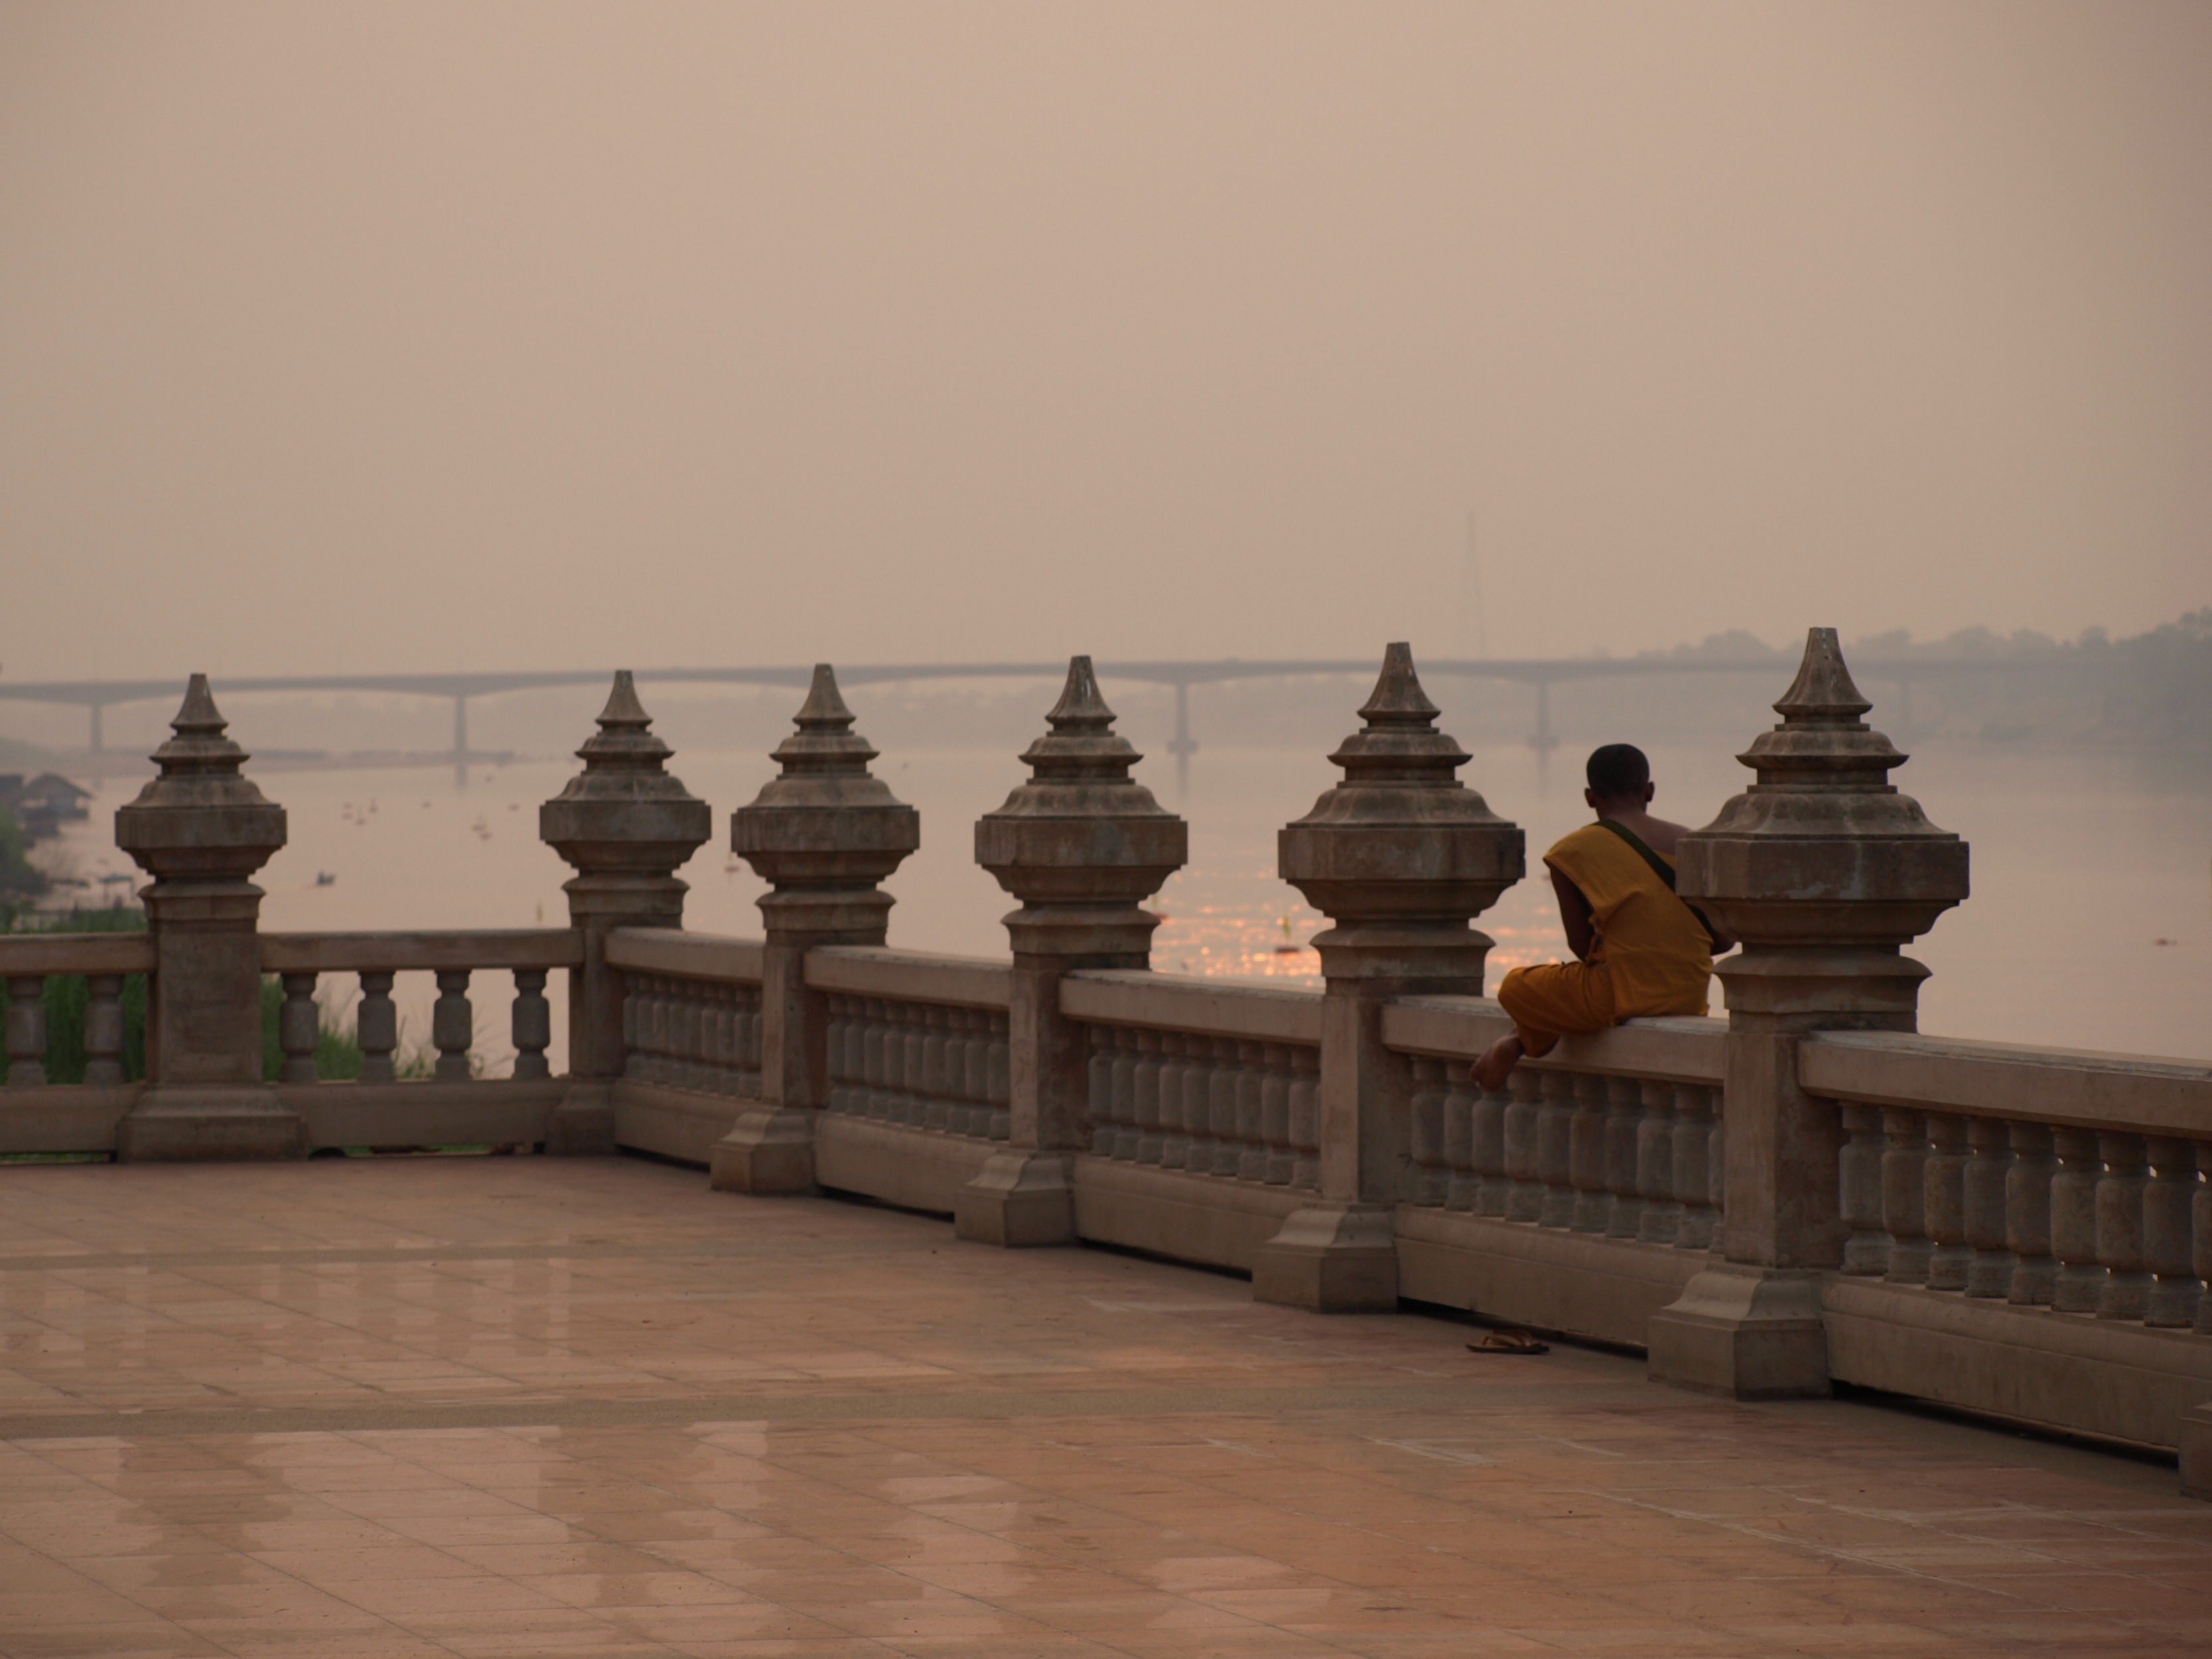
bridge, morning, palace, river, reflection, calm, buddhist, place of worship, thailand, religious, temple, tourist attraction, shape, based, ancient history